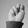
ASL letter: N